Masrur Temples

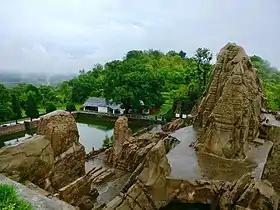
The temple is located in the Himalayan foothills. Above: the damaged structure with sacred pool in the front.

The rock-cut temple is located in the valley, on the top of a naturally rocky hill, which Hargreaves in 1915 described as, "standing some 2,500 feet above sea level, and commanding, as they [Hindu temples] do, a magnificent view over a beautiful, well-watered and fertile tract, their situation, though remote, is singularly pleasing".